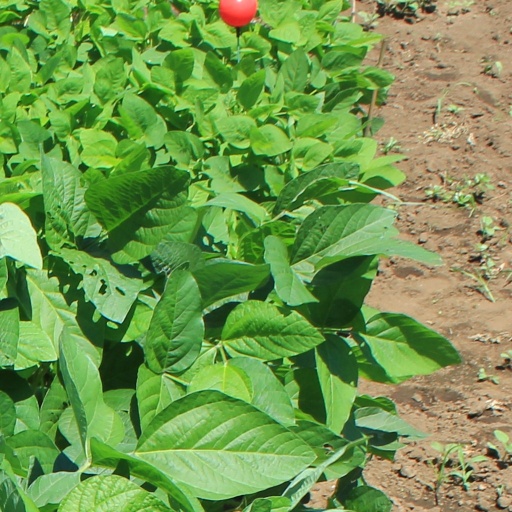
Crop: soybean